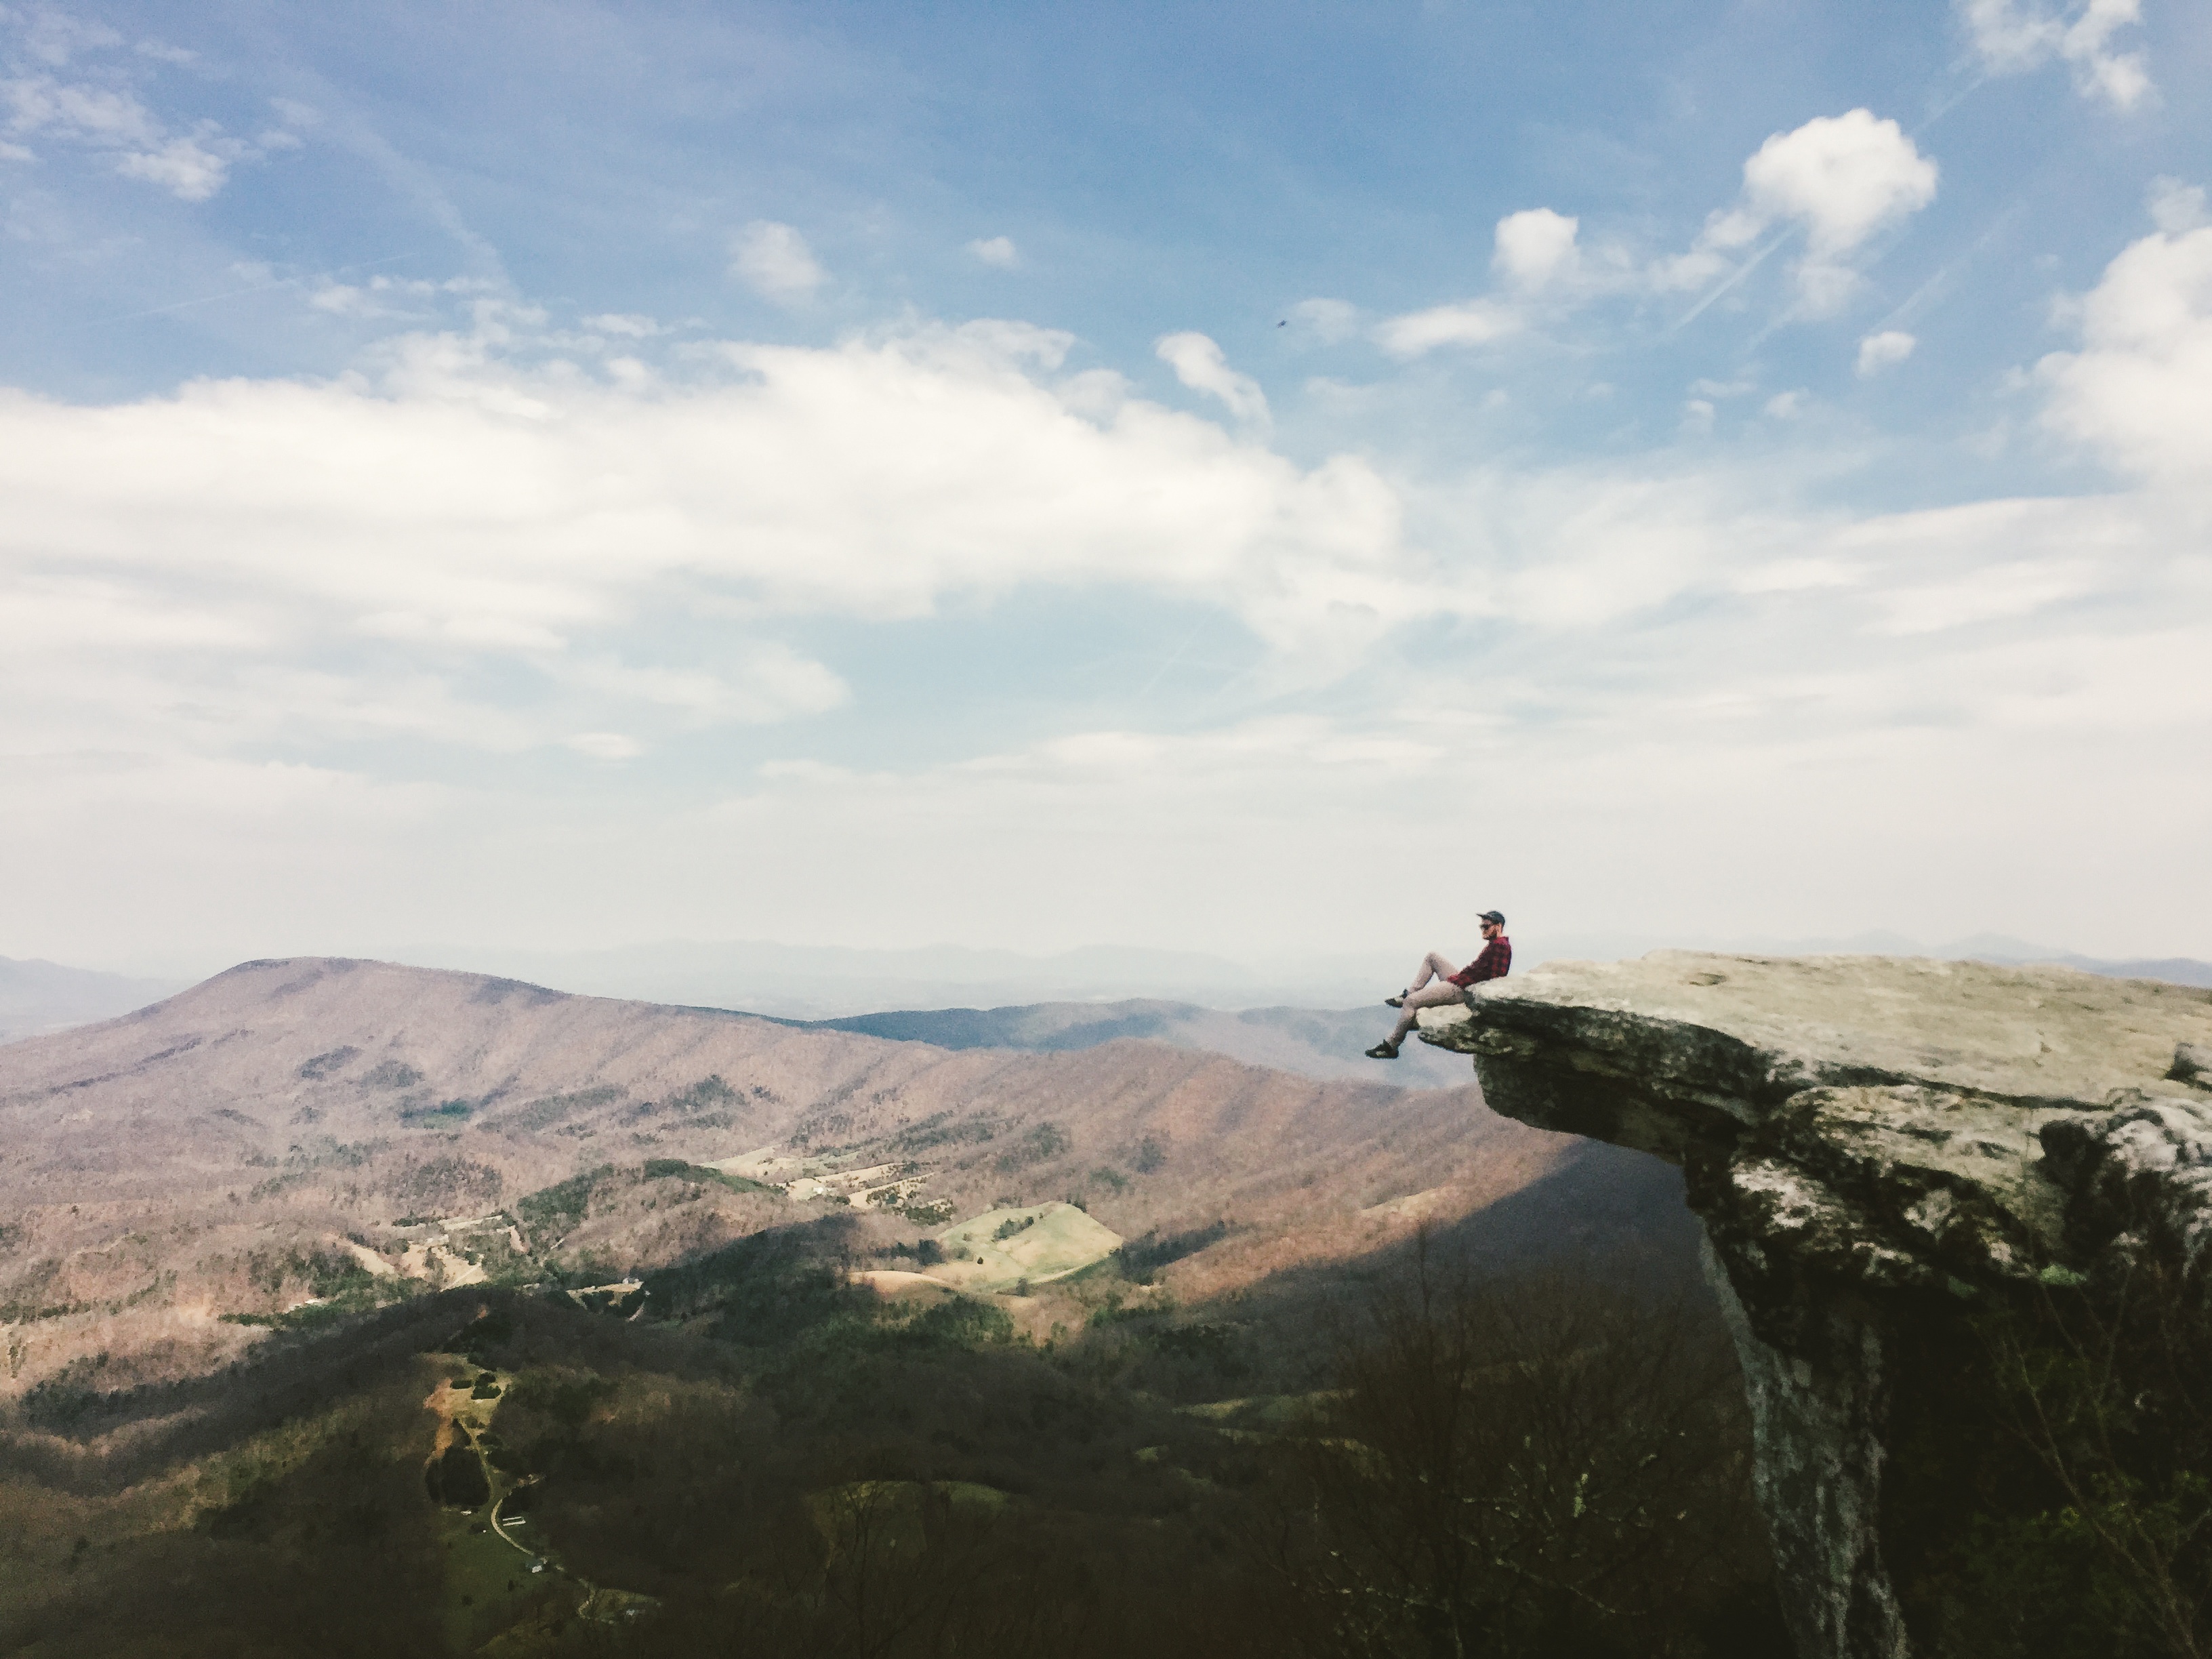
sea, coast, mountain, cloud, sky, hill, adventure, mountain range, cliff, extreme sport, terrain, ridge, paragliding, summit, landform, mountainous landforms